Boxing career of Manny Pacquiao

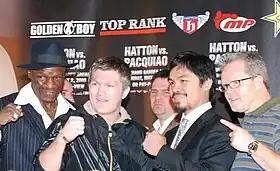
Left to right: Floyd Mayweather Sr., Ricky Hatton, Pacquiao, and Roach at the Trafford Centre, 2009

On March 15, 2008, in a rematch against Juan Manuel Márquez, called "Unfinished Business," Pacquiao won via split decision. The fight was held at the Mandalay Bay Resort and Casino in Las Vegas. With the victory, Pacquiao won the WBC, "The Ring" and lineal super featherweight titles, making him the first Filipino and Asian to become a four-division world champion, a fighter who won world titles in four different weight divisions. The fight was a close, hard-fought battle, during which both fighters received cuts. Throughout the fight, Márquez landed the most punches at a higher percentage; however, the decisive factor proved to be a third-round knockdown, wherein Márquez was floored by a Pacquiao left hook. At the end of the fight, the judges' scores were 115–112 for Pacquiao, 115–112 for Márquez, and 114–113 for Pacquiao.